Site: brandenburg
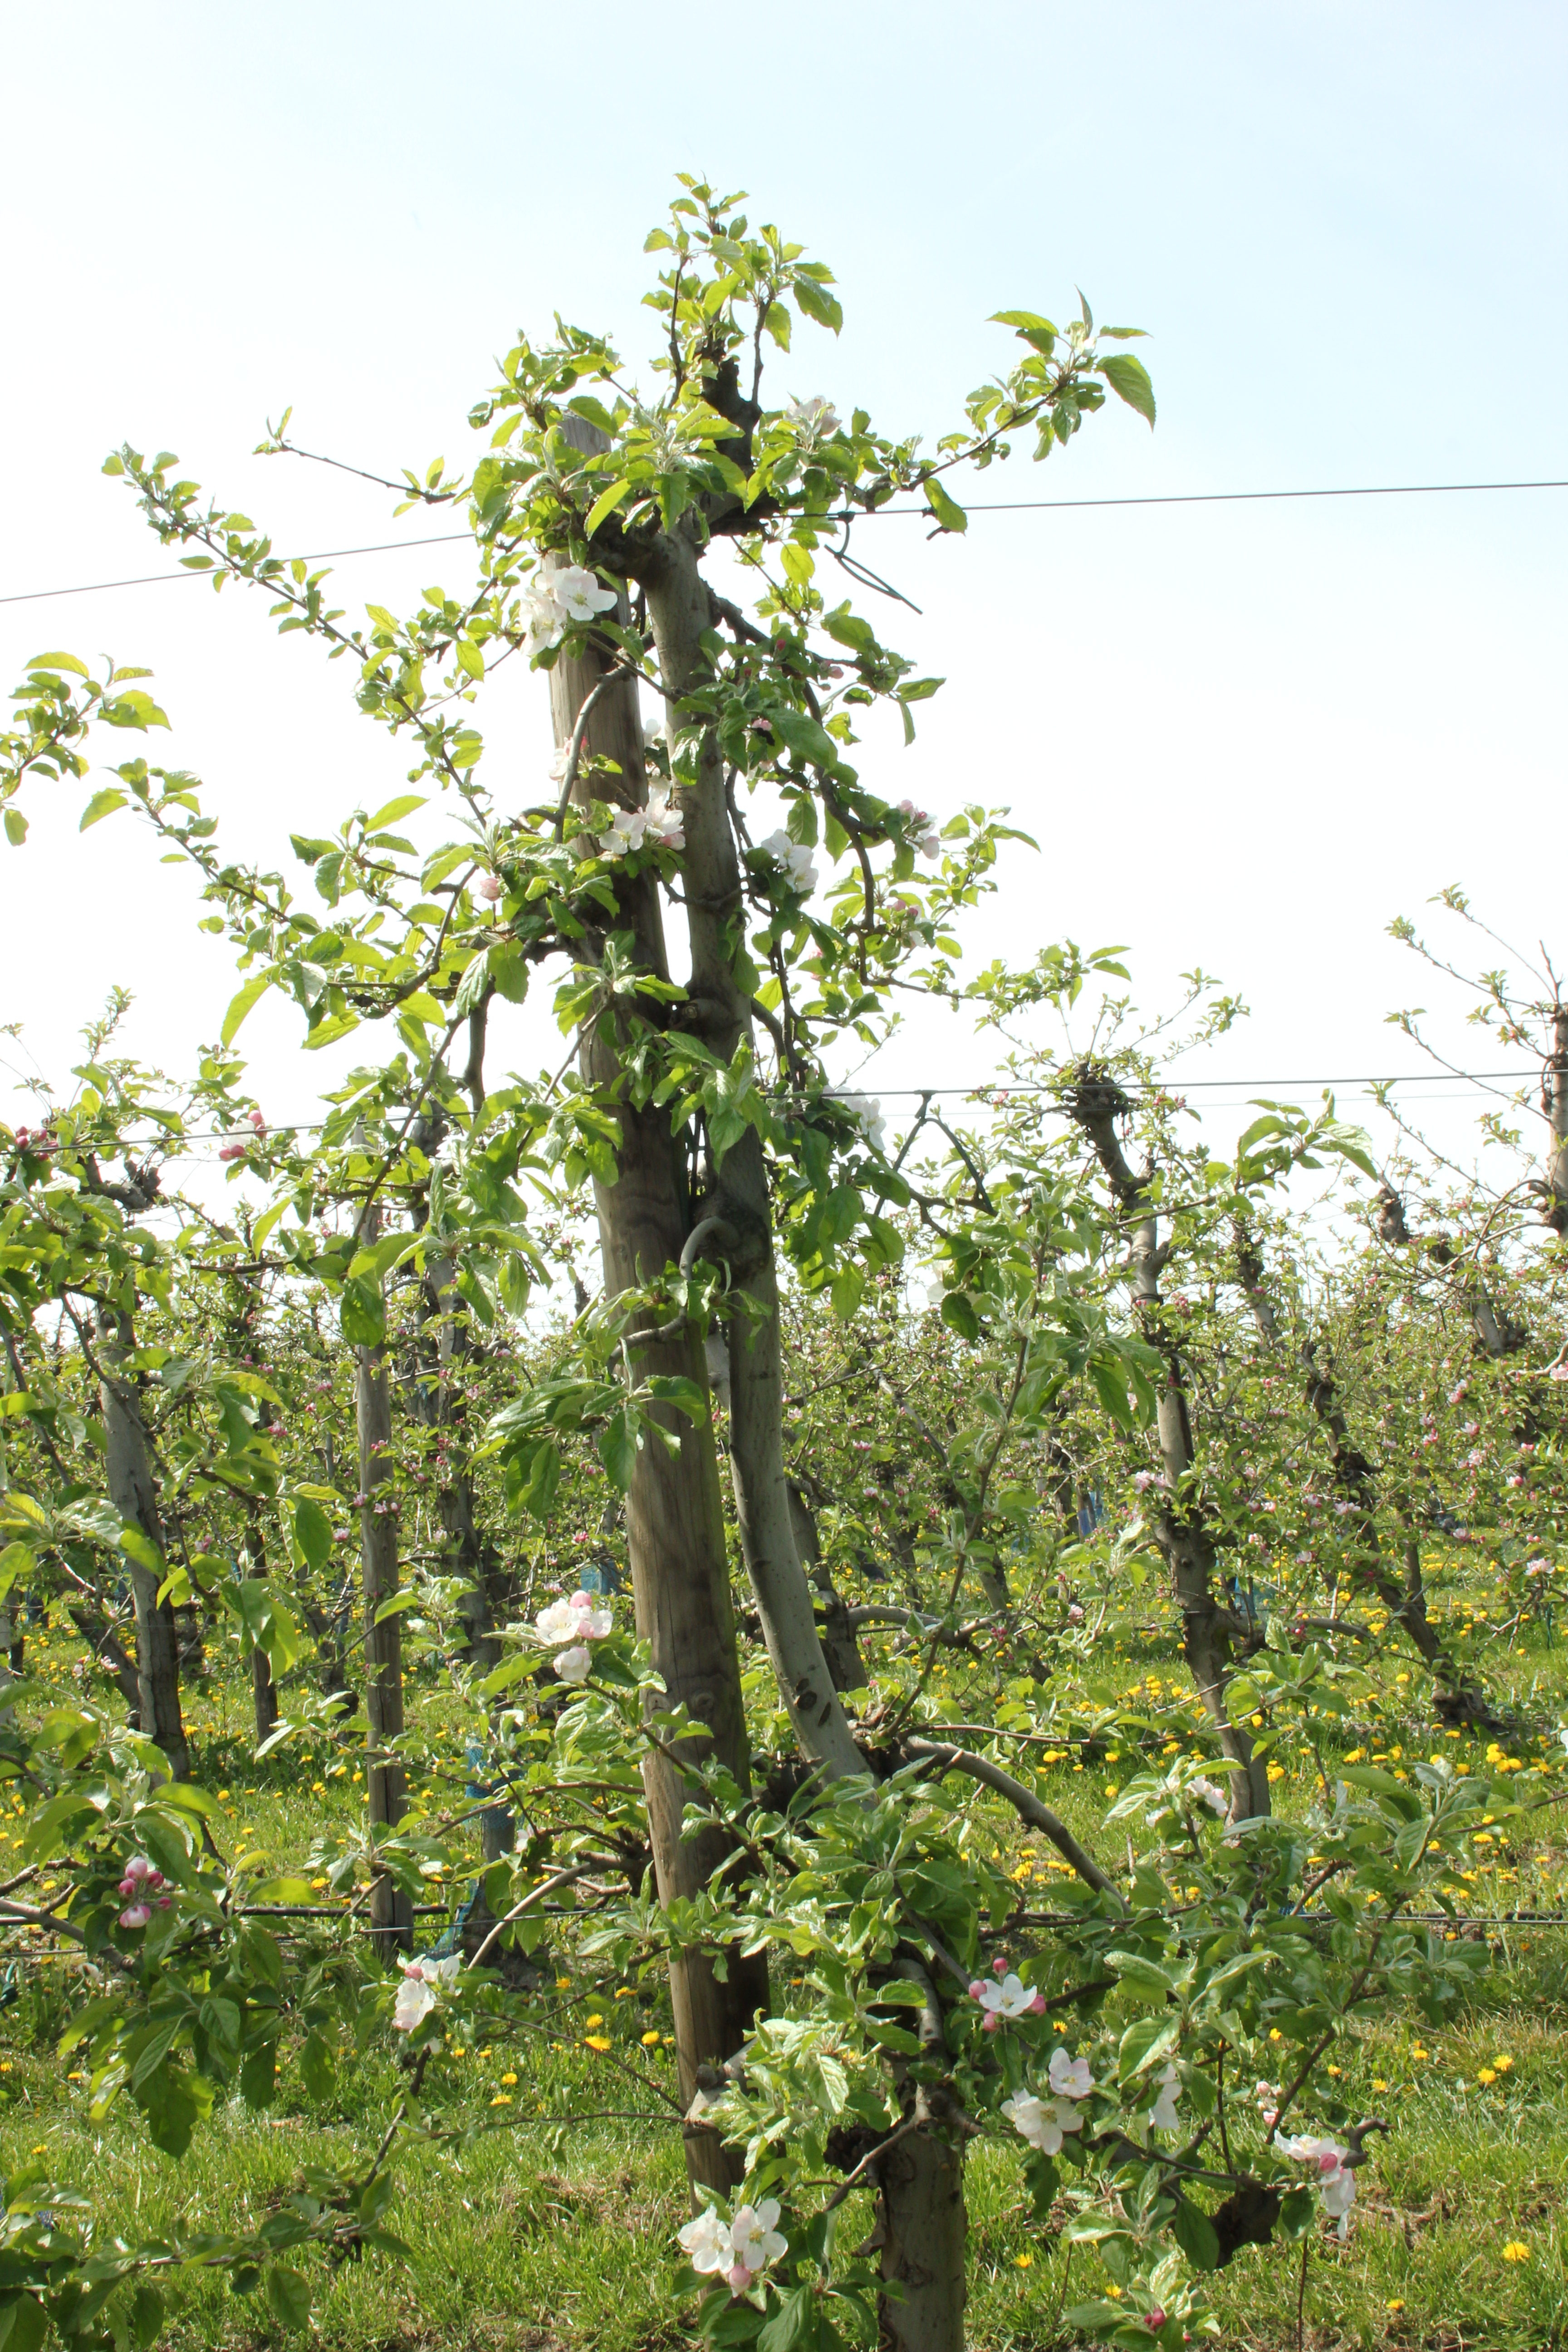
Growth stage (BBCH 60): Flowering